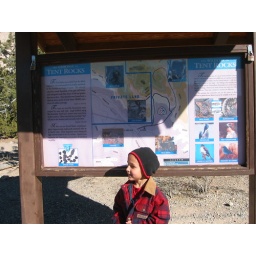
My son standing in front of the sign and educating tourist about Tent Rocks.